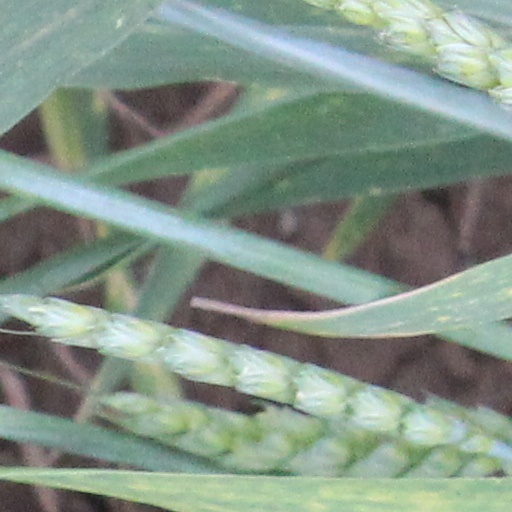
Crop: wheat